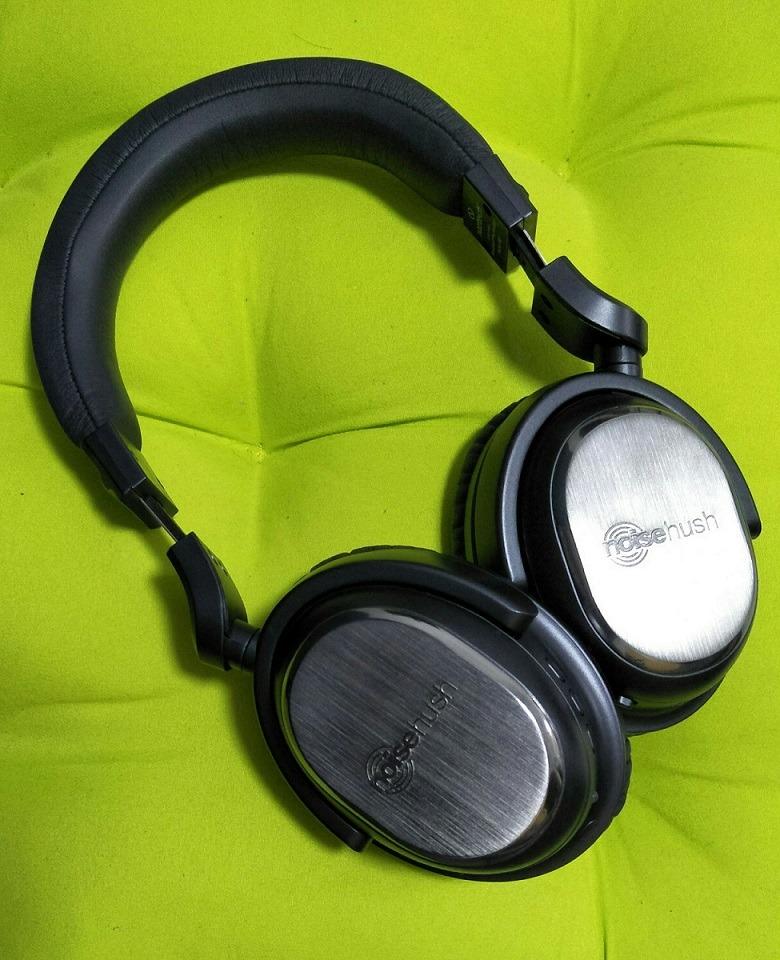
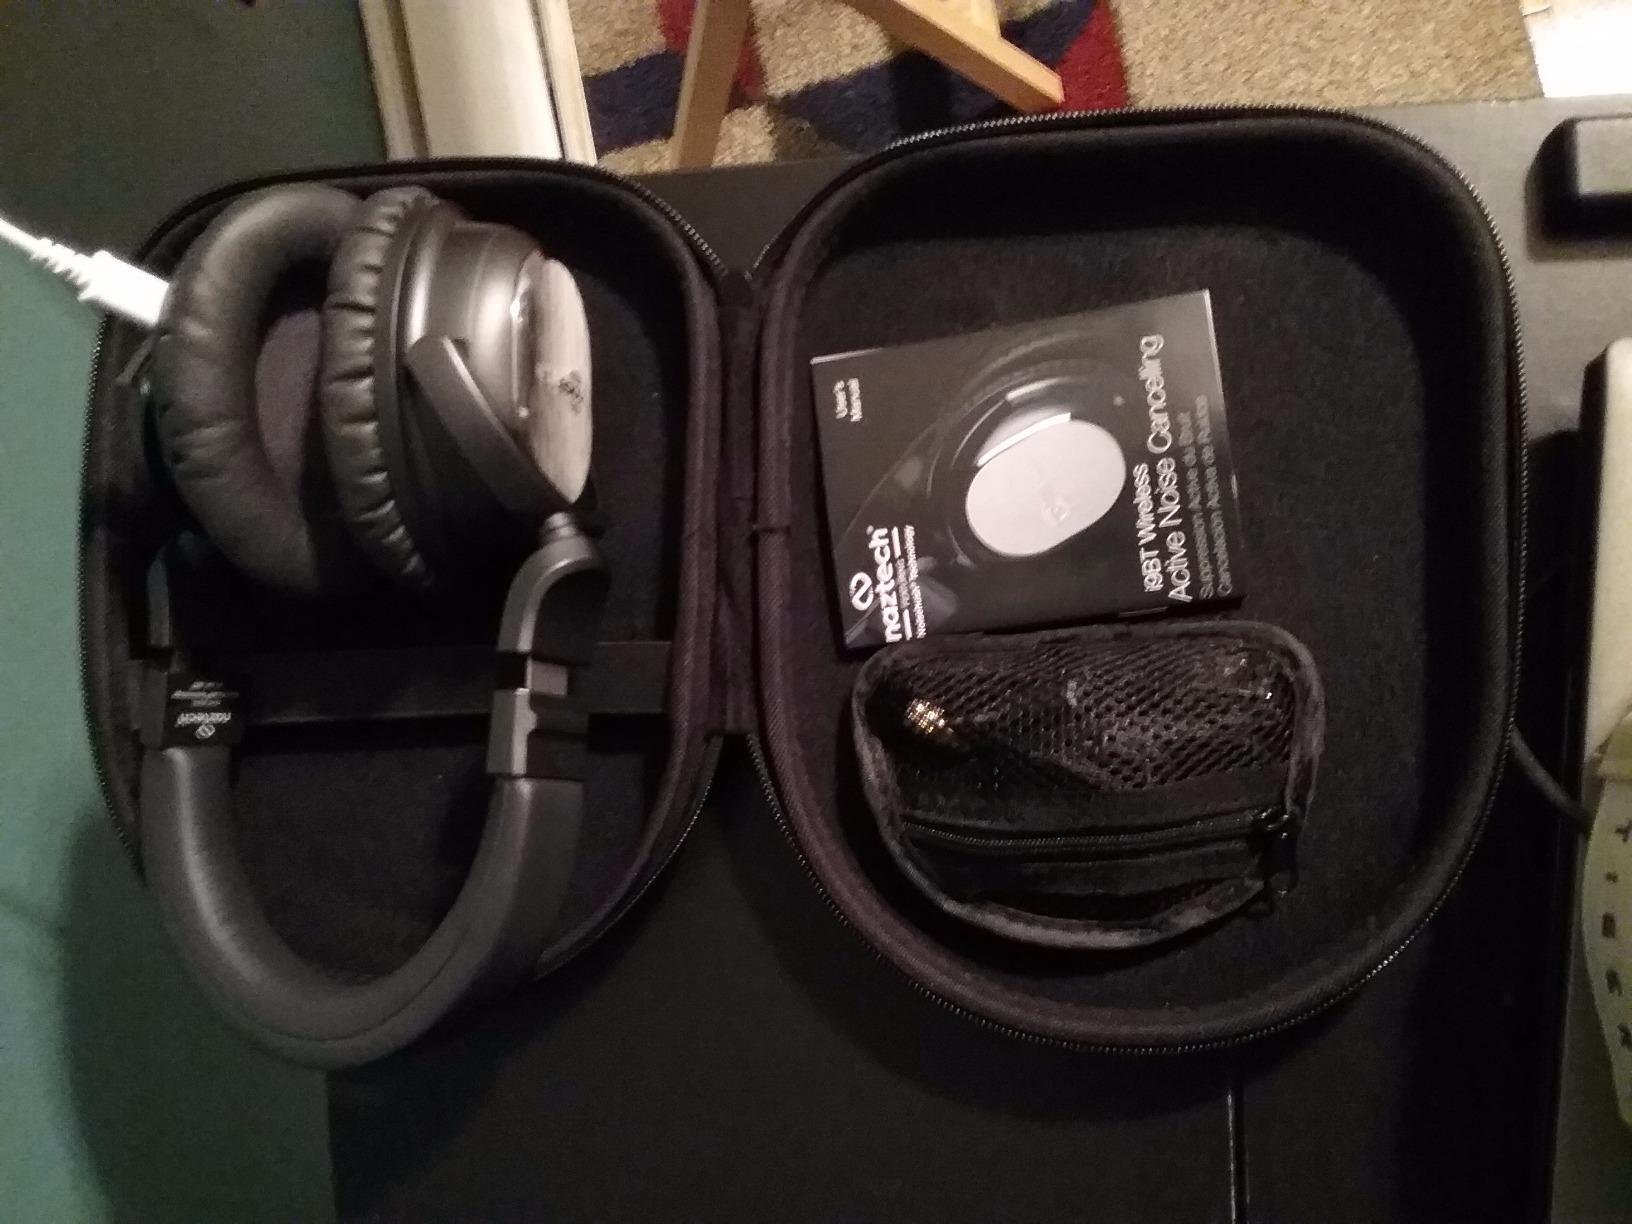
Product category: headphones
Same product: yes